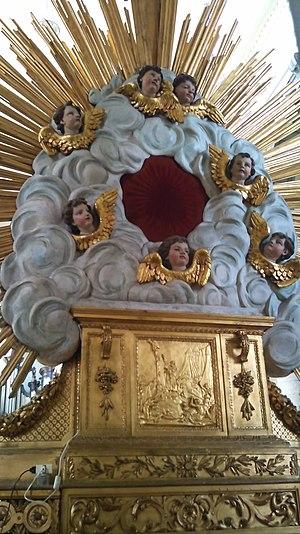
Douai - collégiale Saint-Pierre - Maître-autel coté Chapelle de notre Dame des Miracles
La collégiale Saint-Pierre est située à Douai, qui est l'une des rares villes à avoir deux collégiales avec la collégiale Saint-Amé.